Parnass Tower

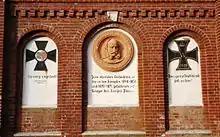
The relief on the Parnass Tower

From the top of the tower are views over the town of Plön and all of the surrounding countryside with its lakes.